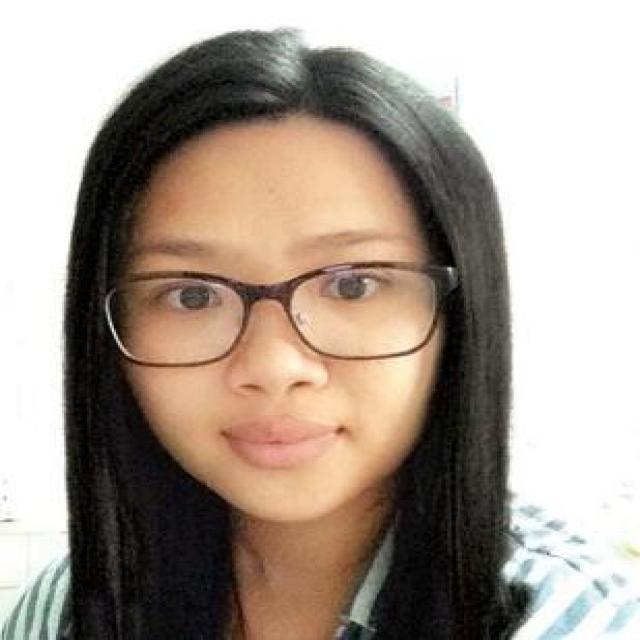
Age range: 21-44